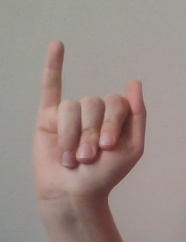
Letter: meem